Ulysses Fossae

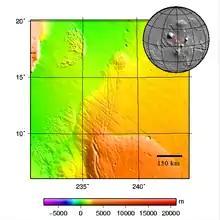
Topographic map of northern part of Ulysses Fossae

The Ulysses Fossae are a group of troughs in the Tharsis quadrangle of Mars at 10.06° north latitude and 123.07° west longitude. They were named after an albedo feature name. The area contains pitted cones called Ulysses Colles which were interpreted to be possible Martian equivalents to terrestrial cinder cones.